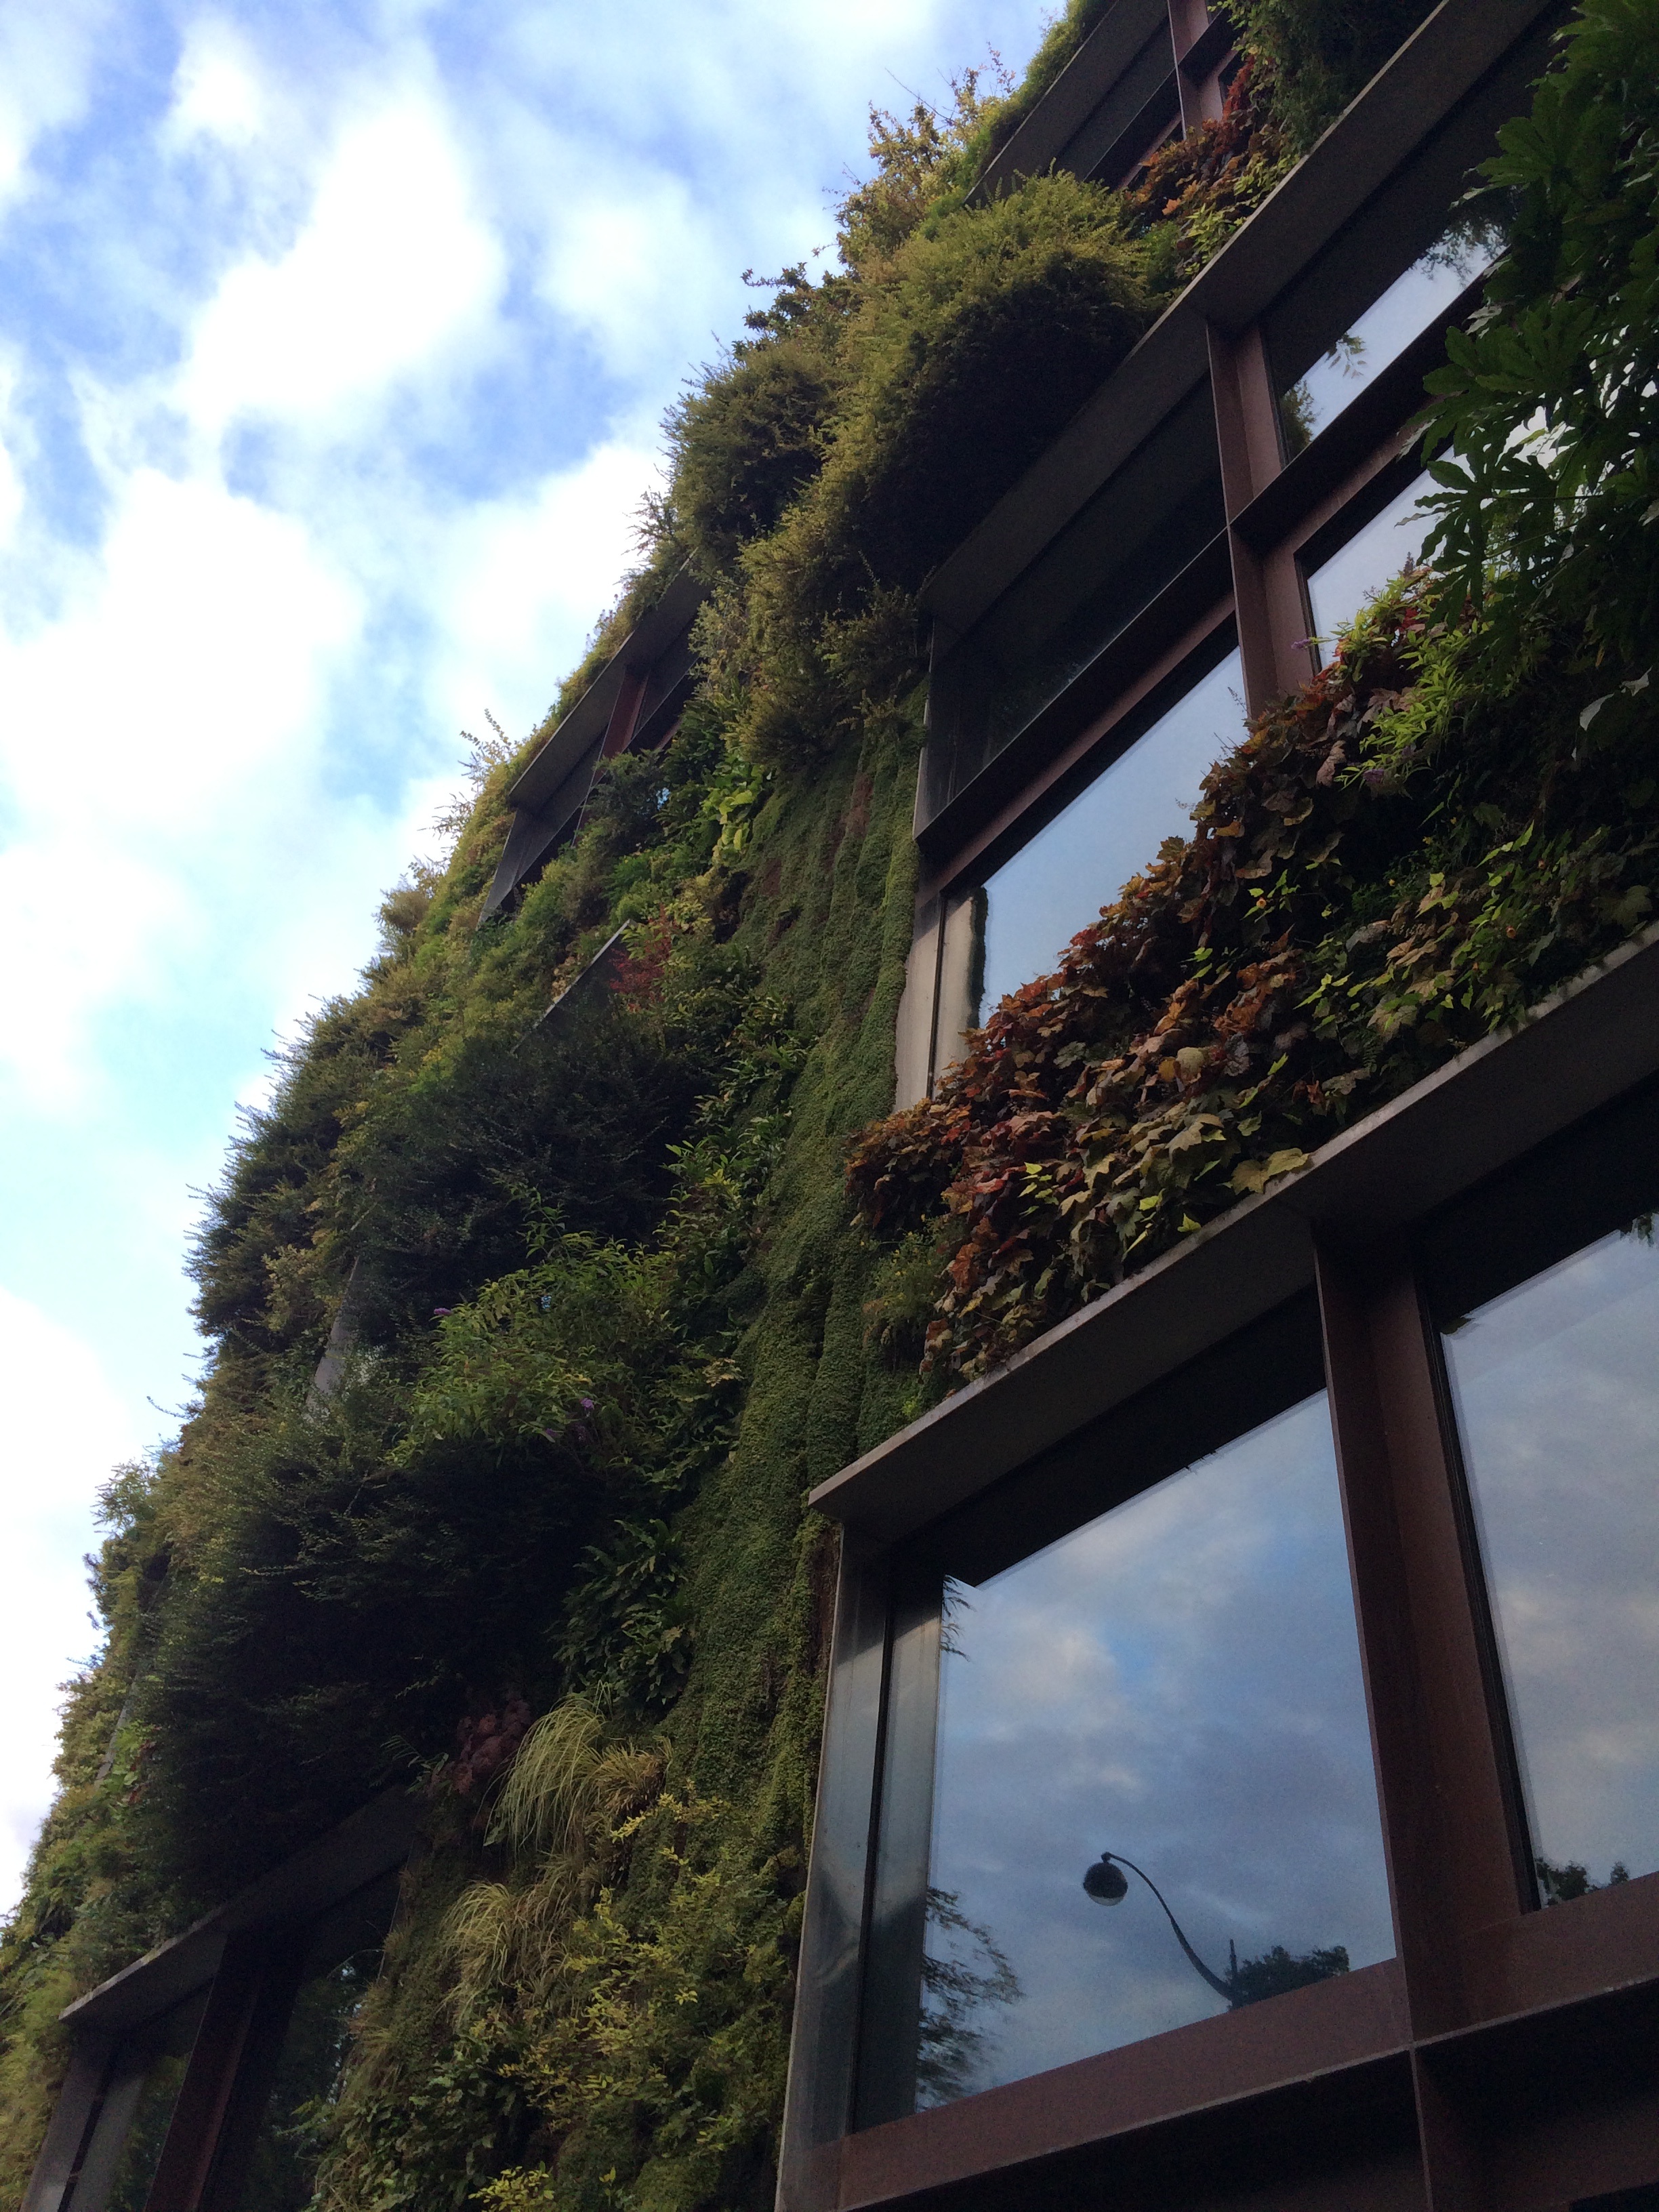
tree, architecture, house, flower, window, roof, home, cottage, waterway, rural area, woody plant